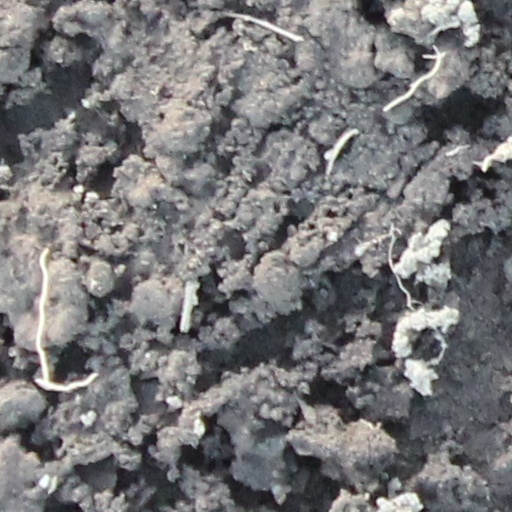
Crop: wheat